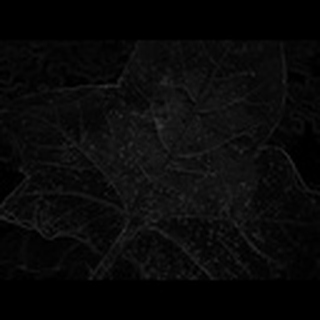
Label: cotton_aphids